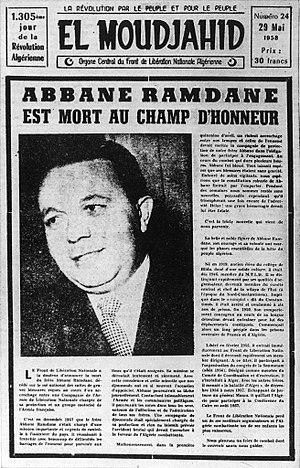
El Moudjahid Numéro 24 - 29 Mai 1958
El Moudjahid est un journal algérien, organe officiel de communication du Front de libération nationale, publié pendant la guerre de libération nationale algérienne, de juin 1956 au 19 mars 1962, en deux éditions, française et arabe.